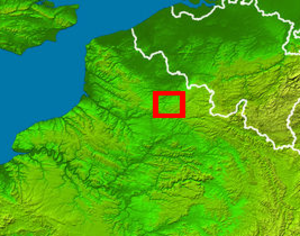
Le Cambrésis est l'un des anciens pays et provinces de France et l'une des régions naturelles de France, rattachée administrativement au département du Nord. La ville-centre du Cambrésis est Cambrai.